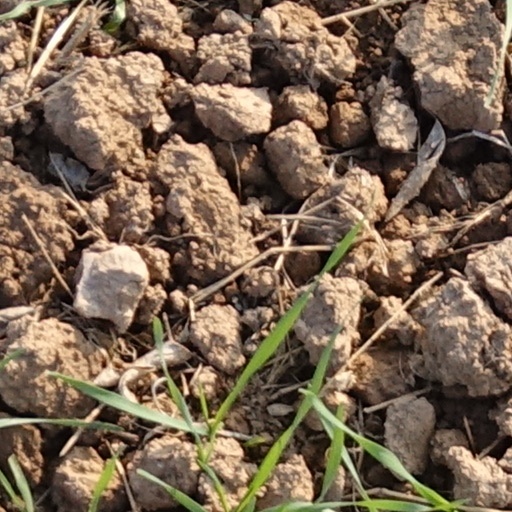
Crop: wheat